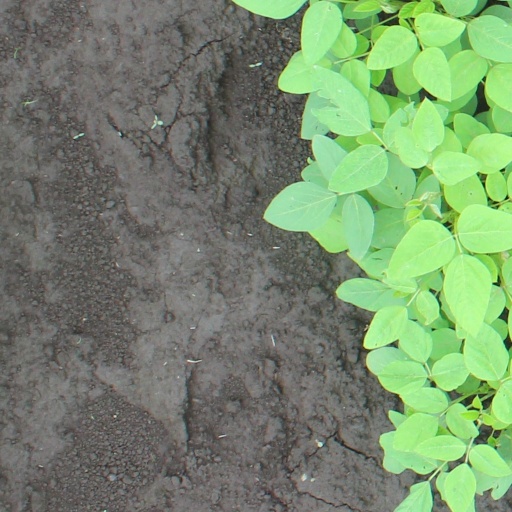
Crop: soybean